The Big Score (2016 film)

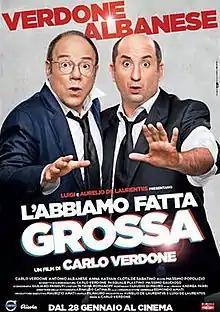

The Big Score is a 2016 Italian comedy film written, directed and starred by Carlo Verdone.